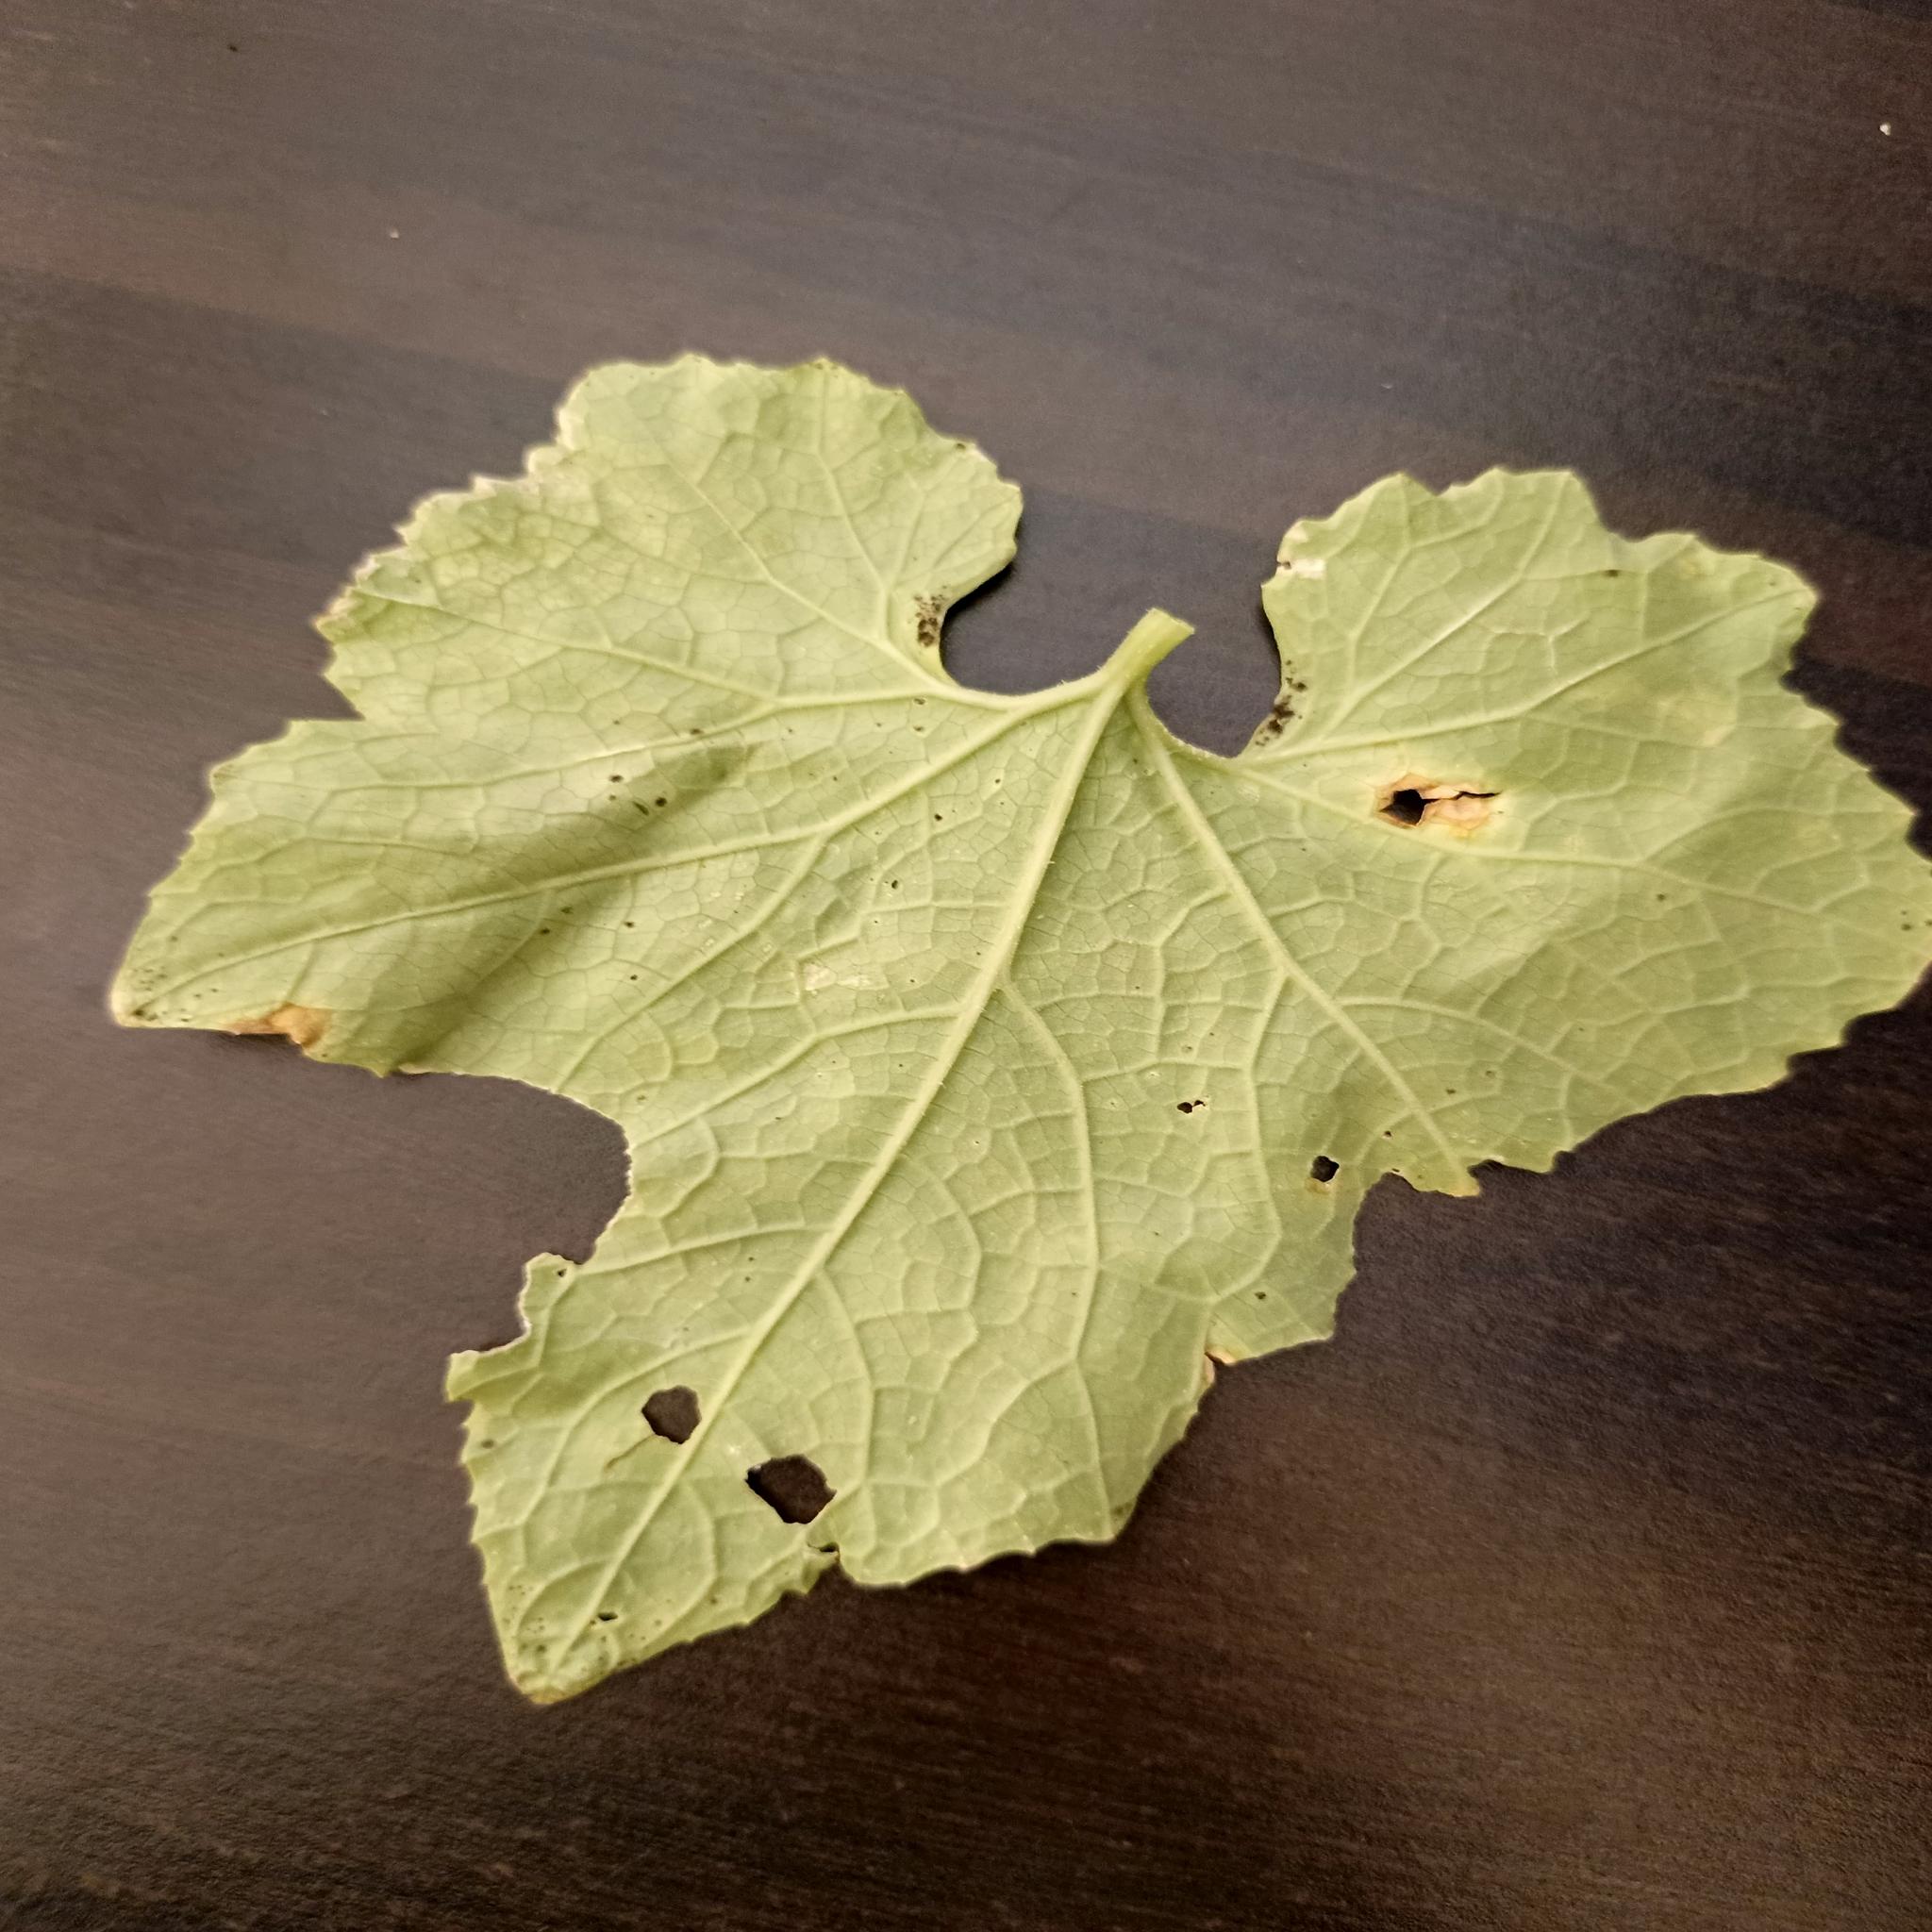
Label: Aphid